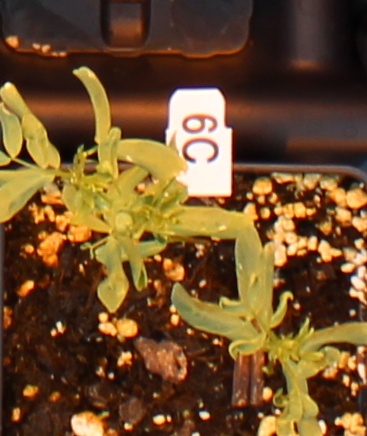
Label: Lentil